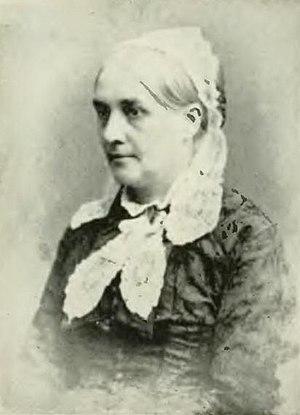
Rachel Brooks Gleason est une médecin des États-Unis, et la quatrième américaine à obtenir un diplôme universitaire de médecine.